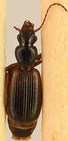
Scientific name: Cymindis neglecta
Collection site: Bartlett Experimental Forest NEON (BART), plot BART_031